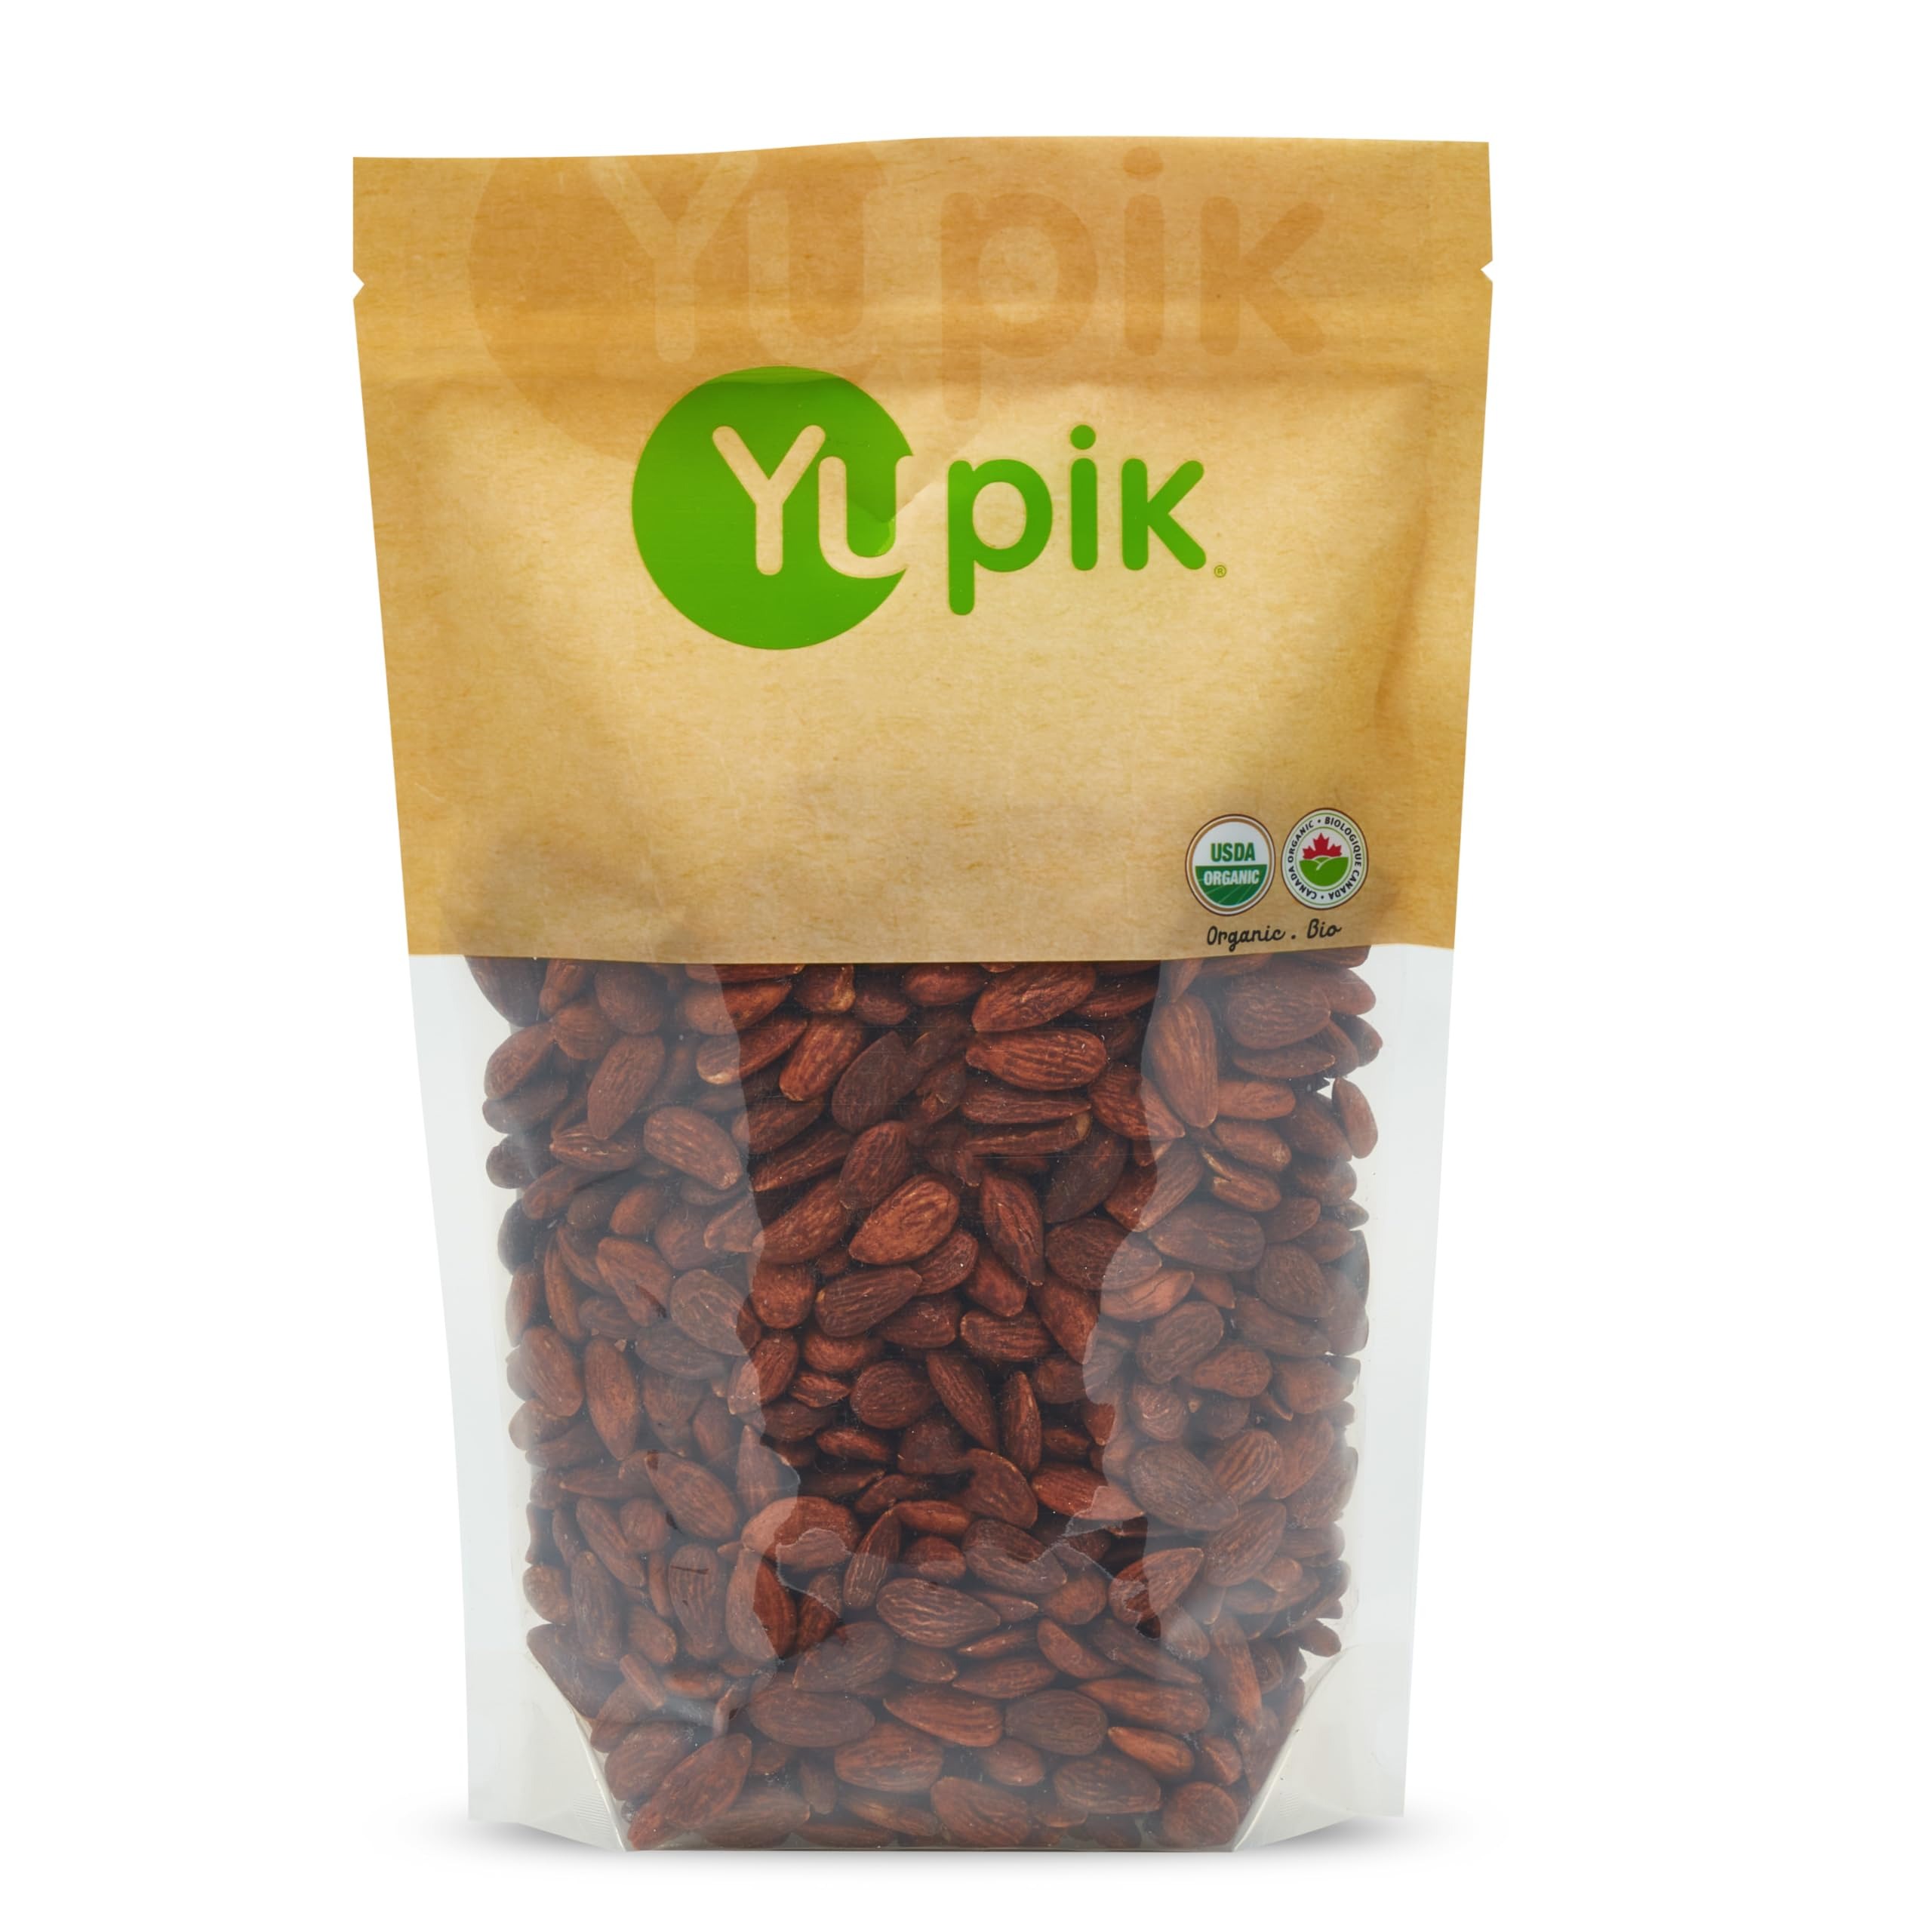
Item Name: Yupik Organic Almonds with Tamari (Soy Sauce), 2.2 lb (35.2 oz), Kosher, Non-GMO, Vegan, Gluten-Free, Whole Seasoned Nuts, Salty Flavor, High in Fiber, Crunchy, Savory Snacks
Bullet Point 1: Whole almonds seasoned with tamari soy sauce
Bullet Point 2: Certified organic, gluten-free & kosher
Bullet Point 3: Source of protein, fiber, iron, and calcium
Bullet Point 4: Delicious crunchy savory snack
Bullet Point 5: Perfect snack for BBQ, game night, family snacking
Bullet Point 6: Ideal as a crunchy topping on salads and more
Value: 35.2
Unit: Ounce

Price: 28.105